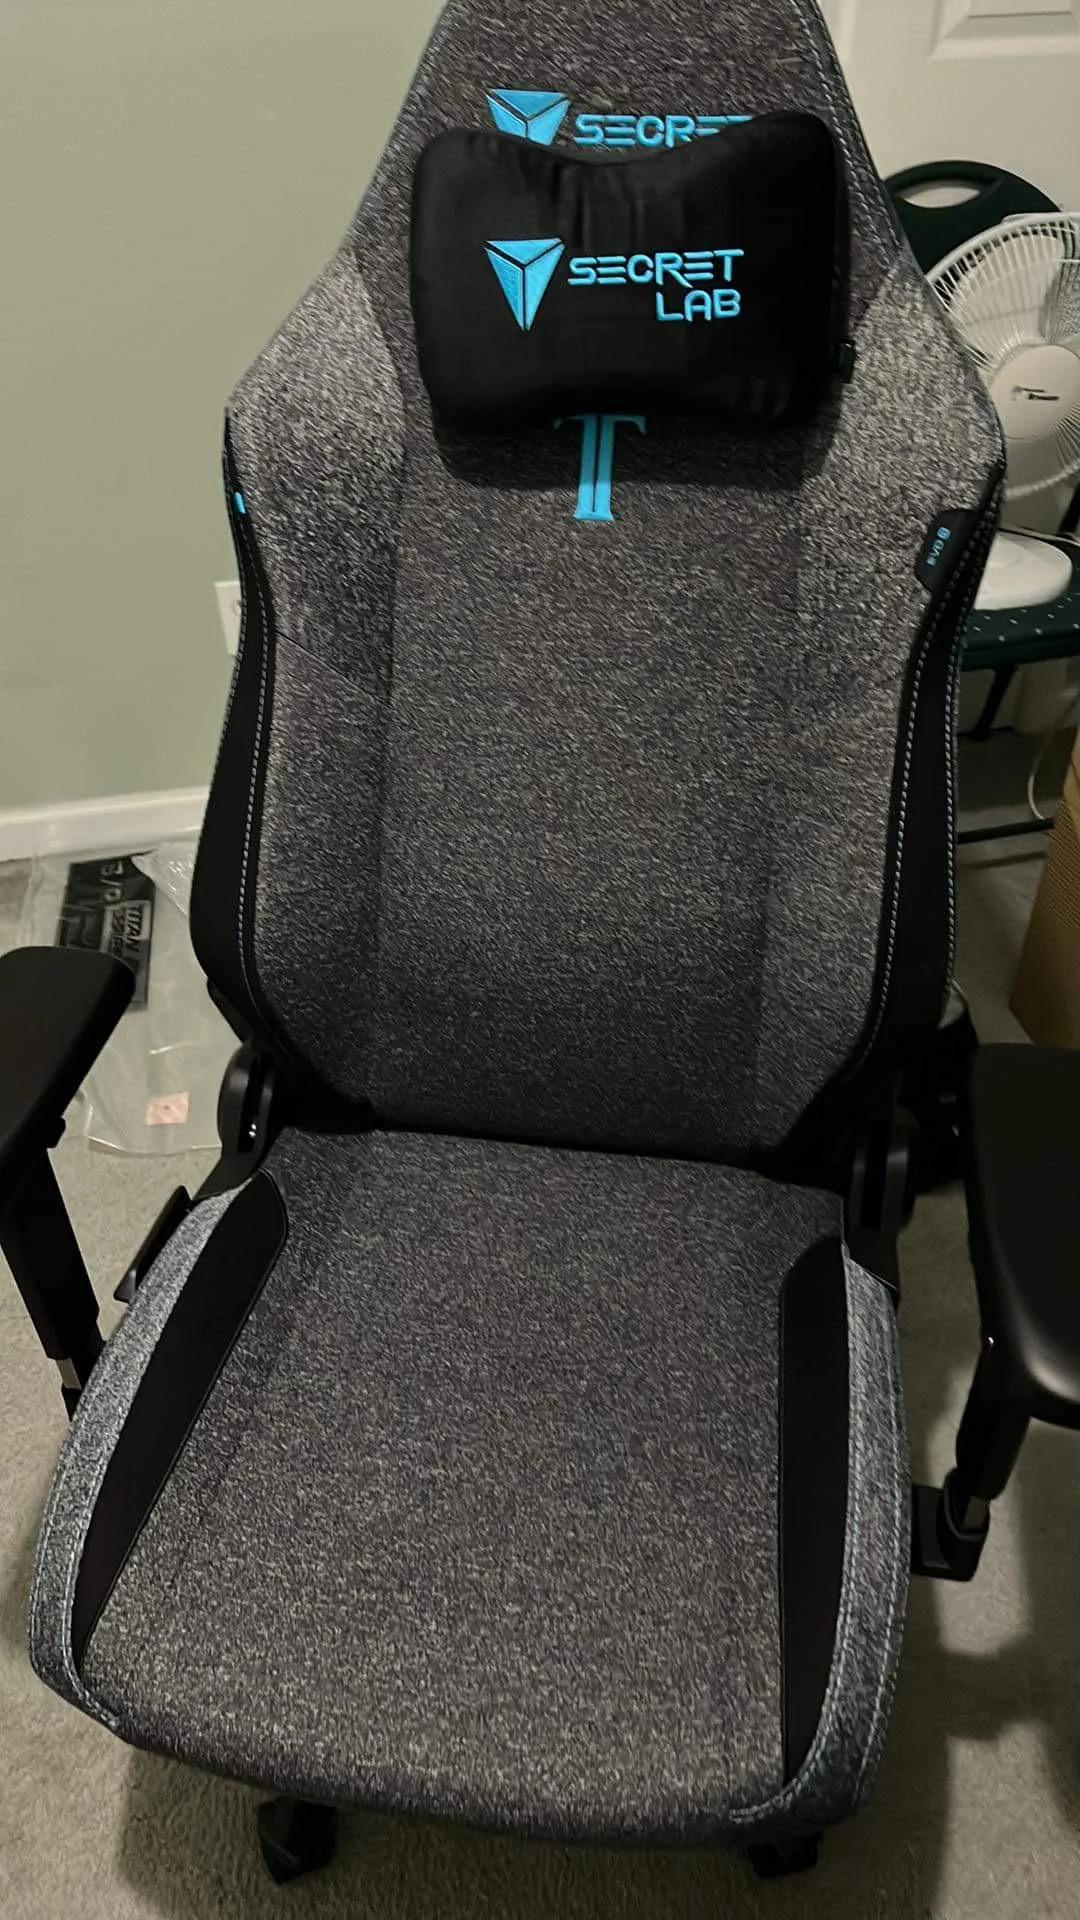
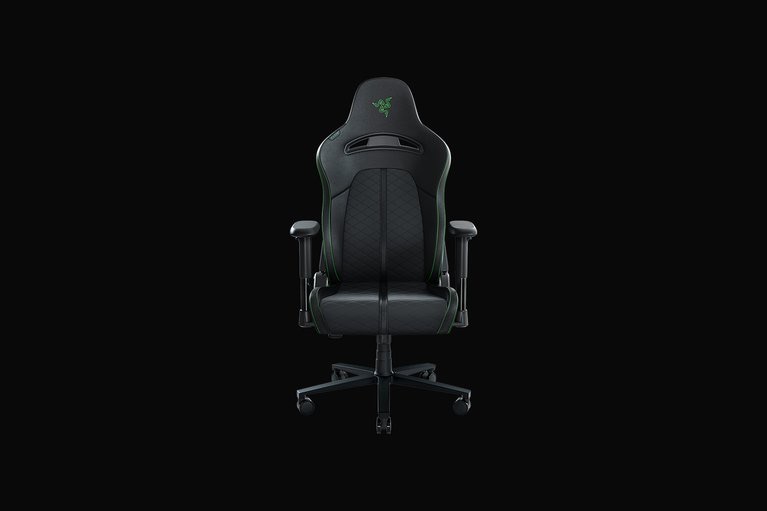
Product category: items_chair
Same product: no